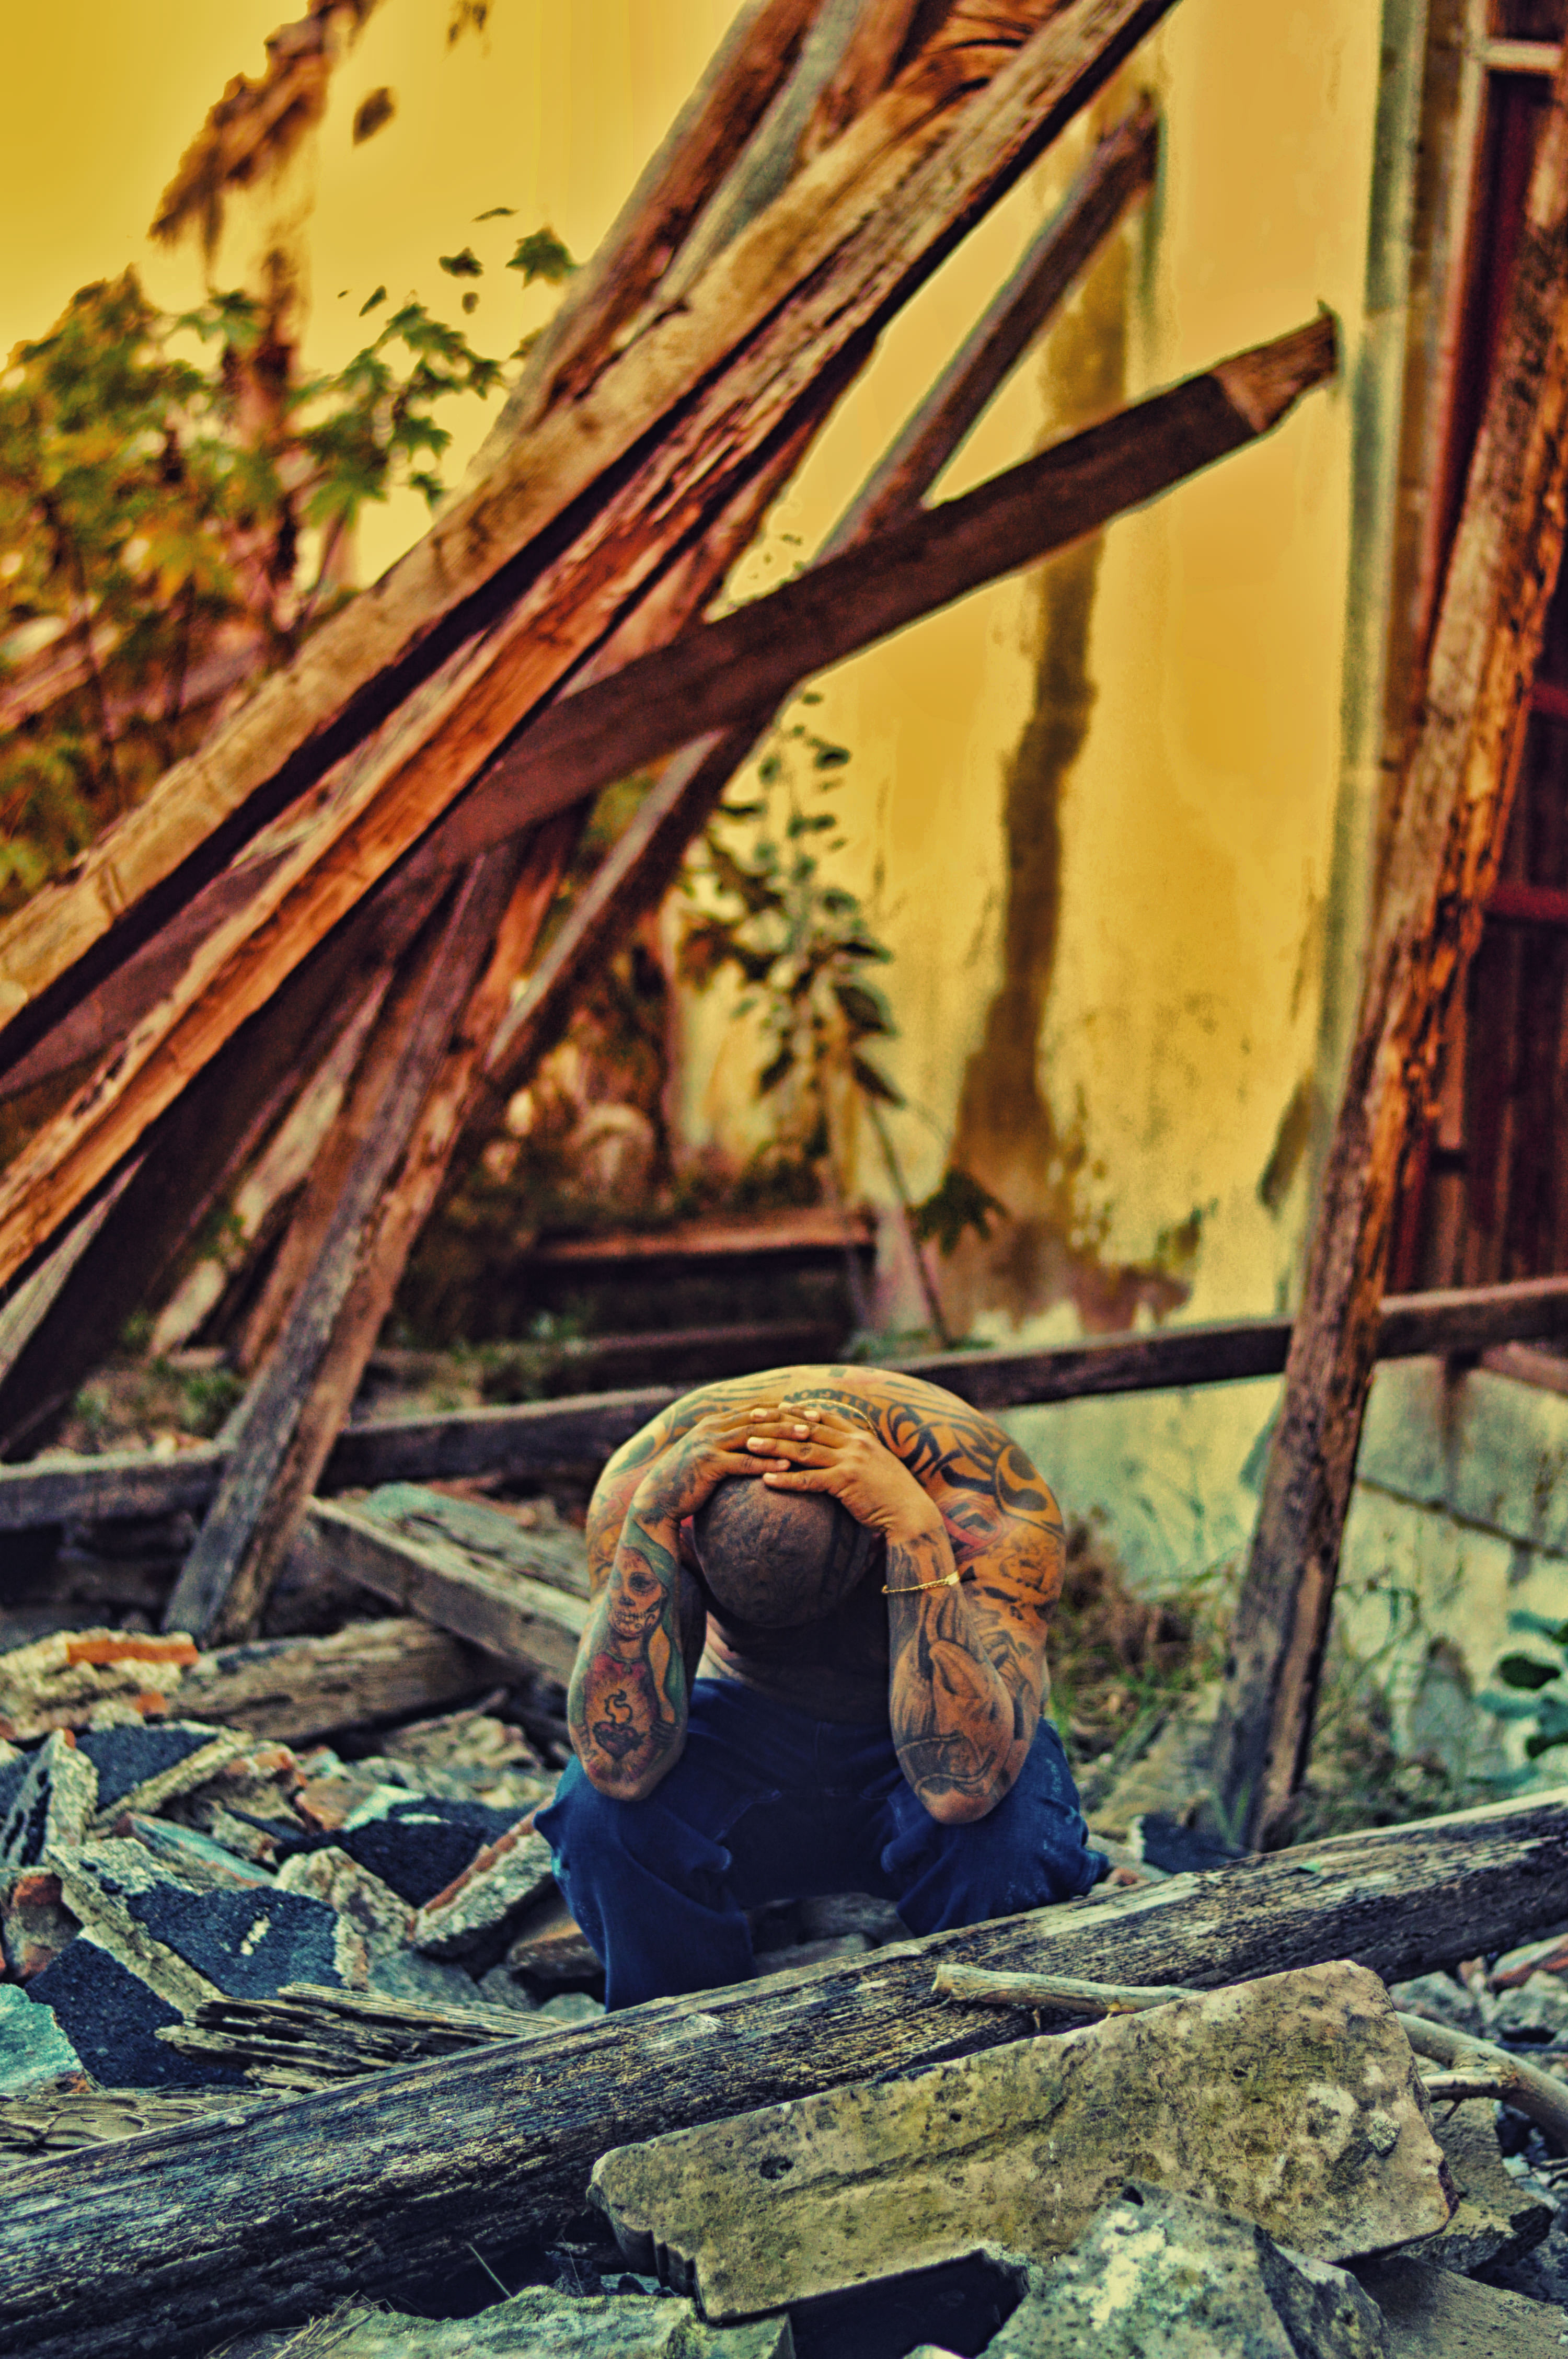
tree, person, blur, wood, vintage, flower, alone, log, color, sitting, plants, close up, bald, leaves, rocks, outdoors, woods, hdr, art, focus, temple, depressed, tattooed, stressed